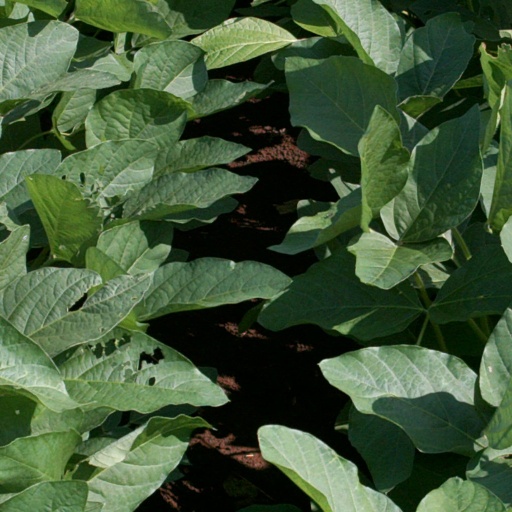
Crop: soybean